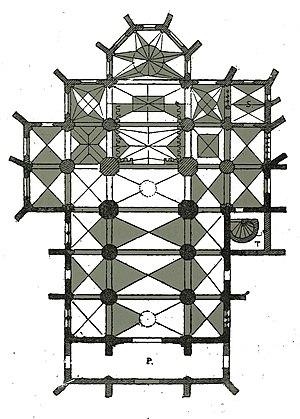
par un dessin de Fichot.
L'église Saint-Laurent est une église située à Bouilly, en France.